Reality (2023 film)

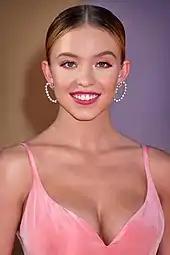
Sydney Sweeney's performance garnered widespread praise from critics.

"Reality" received positive reviews from critics at Berlinale, with praise for Satter's direction and the cast performances (particularly Sweeney's).